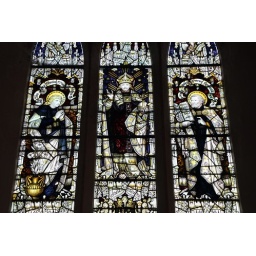
Stained glass window by Kempe &amp;amp; Co. Blessed Virgin and St Peter flanked by Christ in Majesty.